Kabali

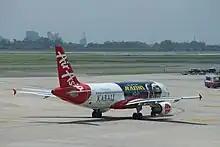
An Airbus A320 of AirAsia India wrapped, promoting "Kabali"

The first look posters of "Kabali" was released on 16 September 2015, a day before the commencent of the film's shoot. It was also known that the poster was released along with the trailer of Kamal Haasan's "Thoongaavanam" (2015). The teaser of the film was released on 1 May 2016. The teaser broke records with maximum views of 10 million in 3 days, becoming the highest viewed Indian film teaser.